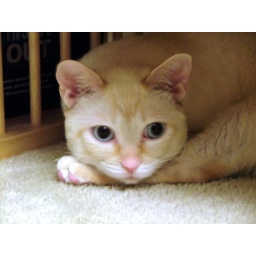
She loves to nap under an editor's desk used as a bed desk.